Hay Foot

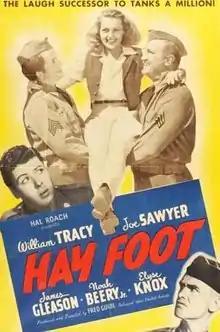
Film poster

Hay Foot is a 1942 American military comedy, a sequel to "Tanks a Million" which brings back most of the characters from that film. The two leading characters, sergeant Doubleday (played by William Tracy) and his rival Sergeant Ames (Joe Sawyer), would go on to feature in six more films.